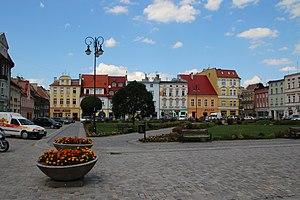
Głuchołazy est une ville de Silésie centrale. Ses anciens noms furent Kozia Szyja, Cygenhals, littéralement « Cou de chèvre », tchèque Hlucholazy, allemand Ziegenhals, ou Bad Ziegenhals, latin Capricolum.